Gothenburg

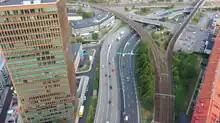
The west coast motorway E6/E20 in Gothenburg, coming from Malmö. In the interchange (Olskroksmotet) the motorway E20 continue in east direction to Stockholm and E6 continue in north direction to Oslo.

Due to Gothenburg's advantageous location in the centre of Scandinavia, trade and shipping have always played a major role in the city's economic history, and they continue to do so. Gothenburg port has come to be the largest harbour in Scandinavia.